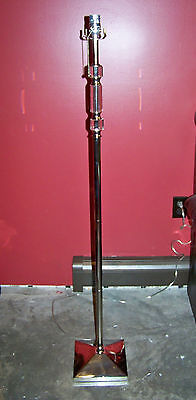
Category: lamp